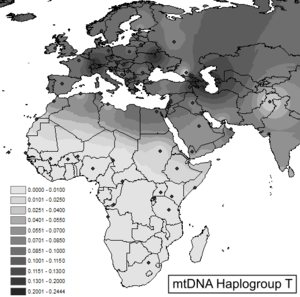
L'haplogroupe T est un haplogroupe du génome mitochondrial, présent dans toute l'Europe, en Afrique du nord et de l'Asie centrale à la Sibérie. Il est aussi présent en Inde et au Nord-Ouest de la Chine.